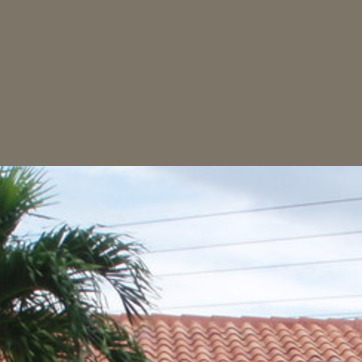
Material: sky